Mehmet Oz

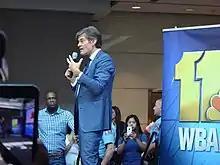
Oz speaking at the Mall in Columbia in Columbia, Maryland, August 2015

On March 14, 2025, Oz was interviewed by the U.S. Senate Finance Committee about his qualifications for becoming the Administrator of the Centers for Medicare and Medicaid Services. Senator Ron Wyden, the ranking Democrat on the committee, asked Oz to give a "yes" or "no" answer to whether he would fight against Medicaid cuts. In response, Oz said, "I cherish Medicaid, and I've worked within the Medicaid environment quite extensively." Wyden then accused Oz of supporting "premium hikes for families who purchase their own health insurance through the Affordable Care Act."